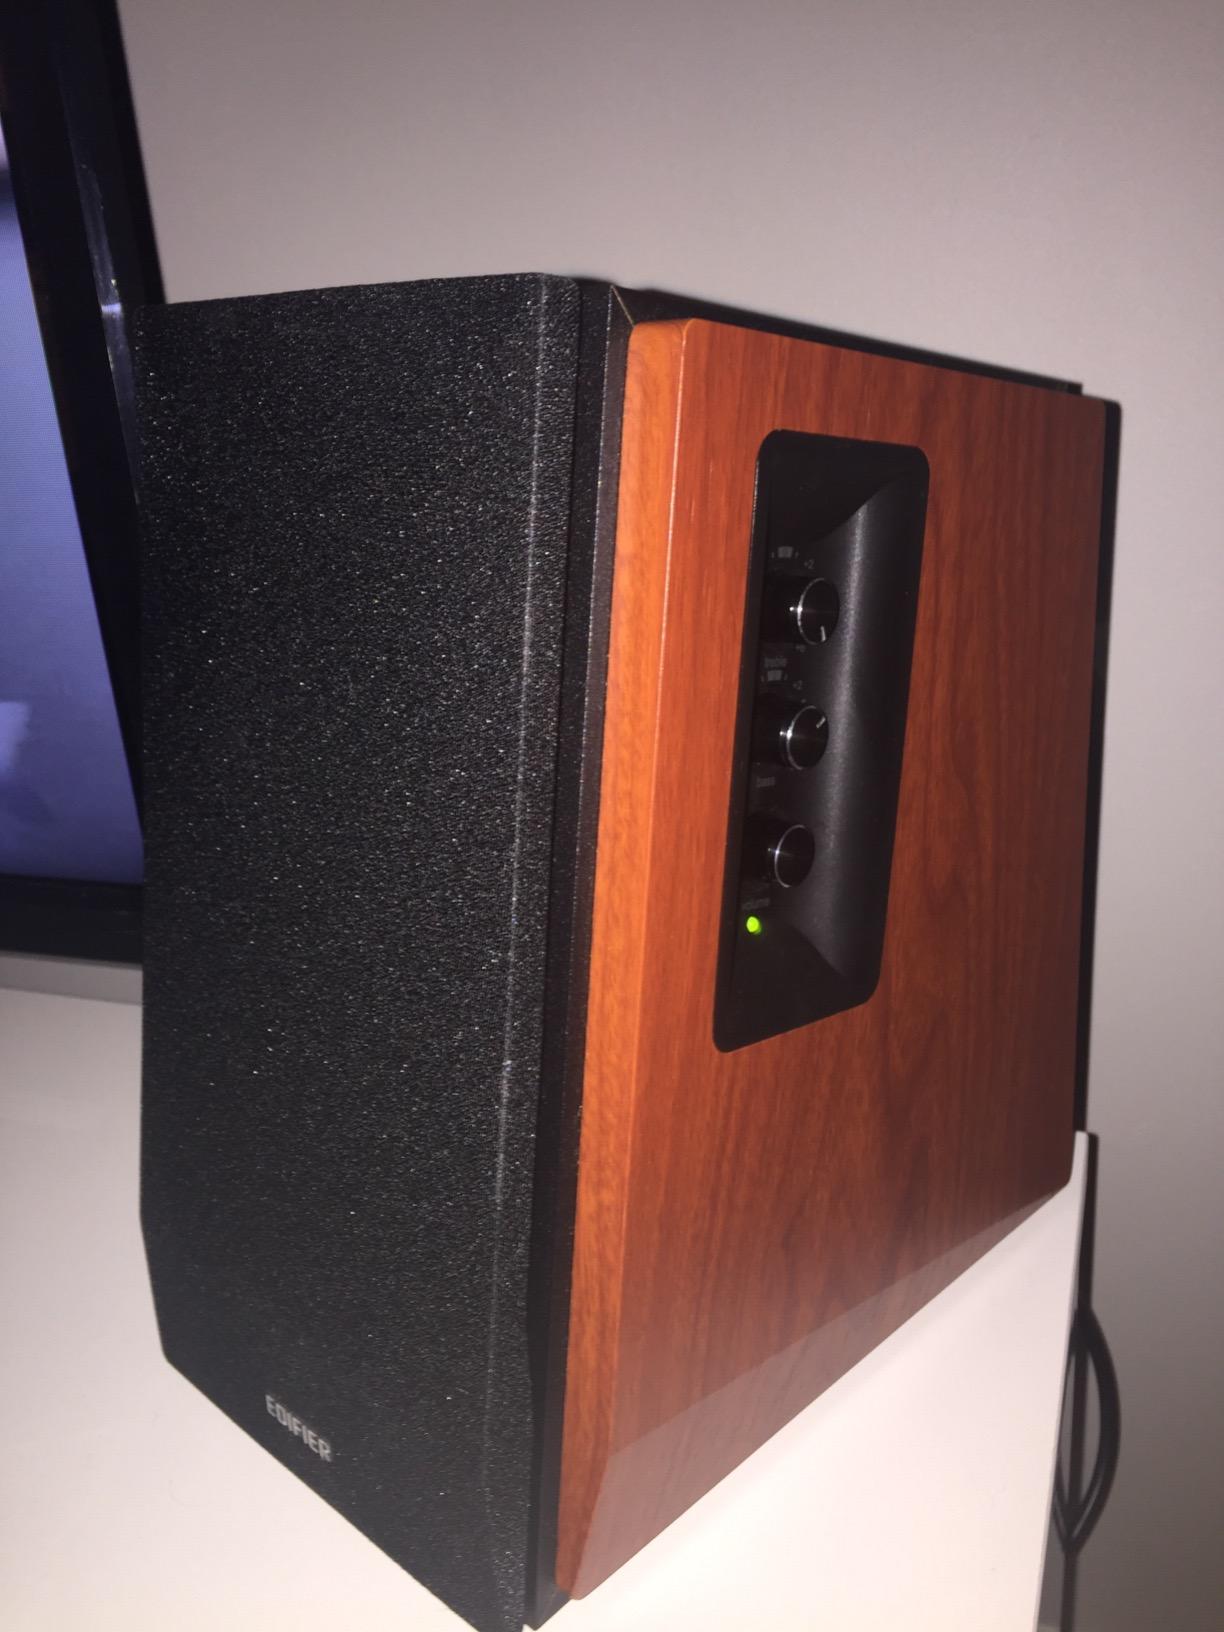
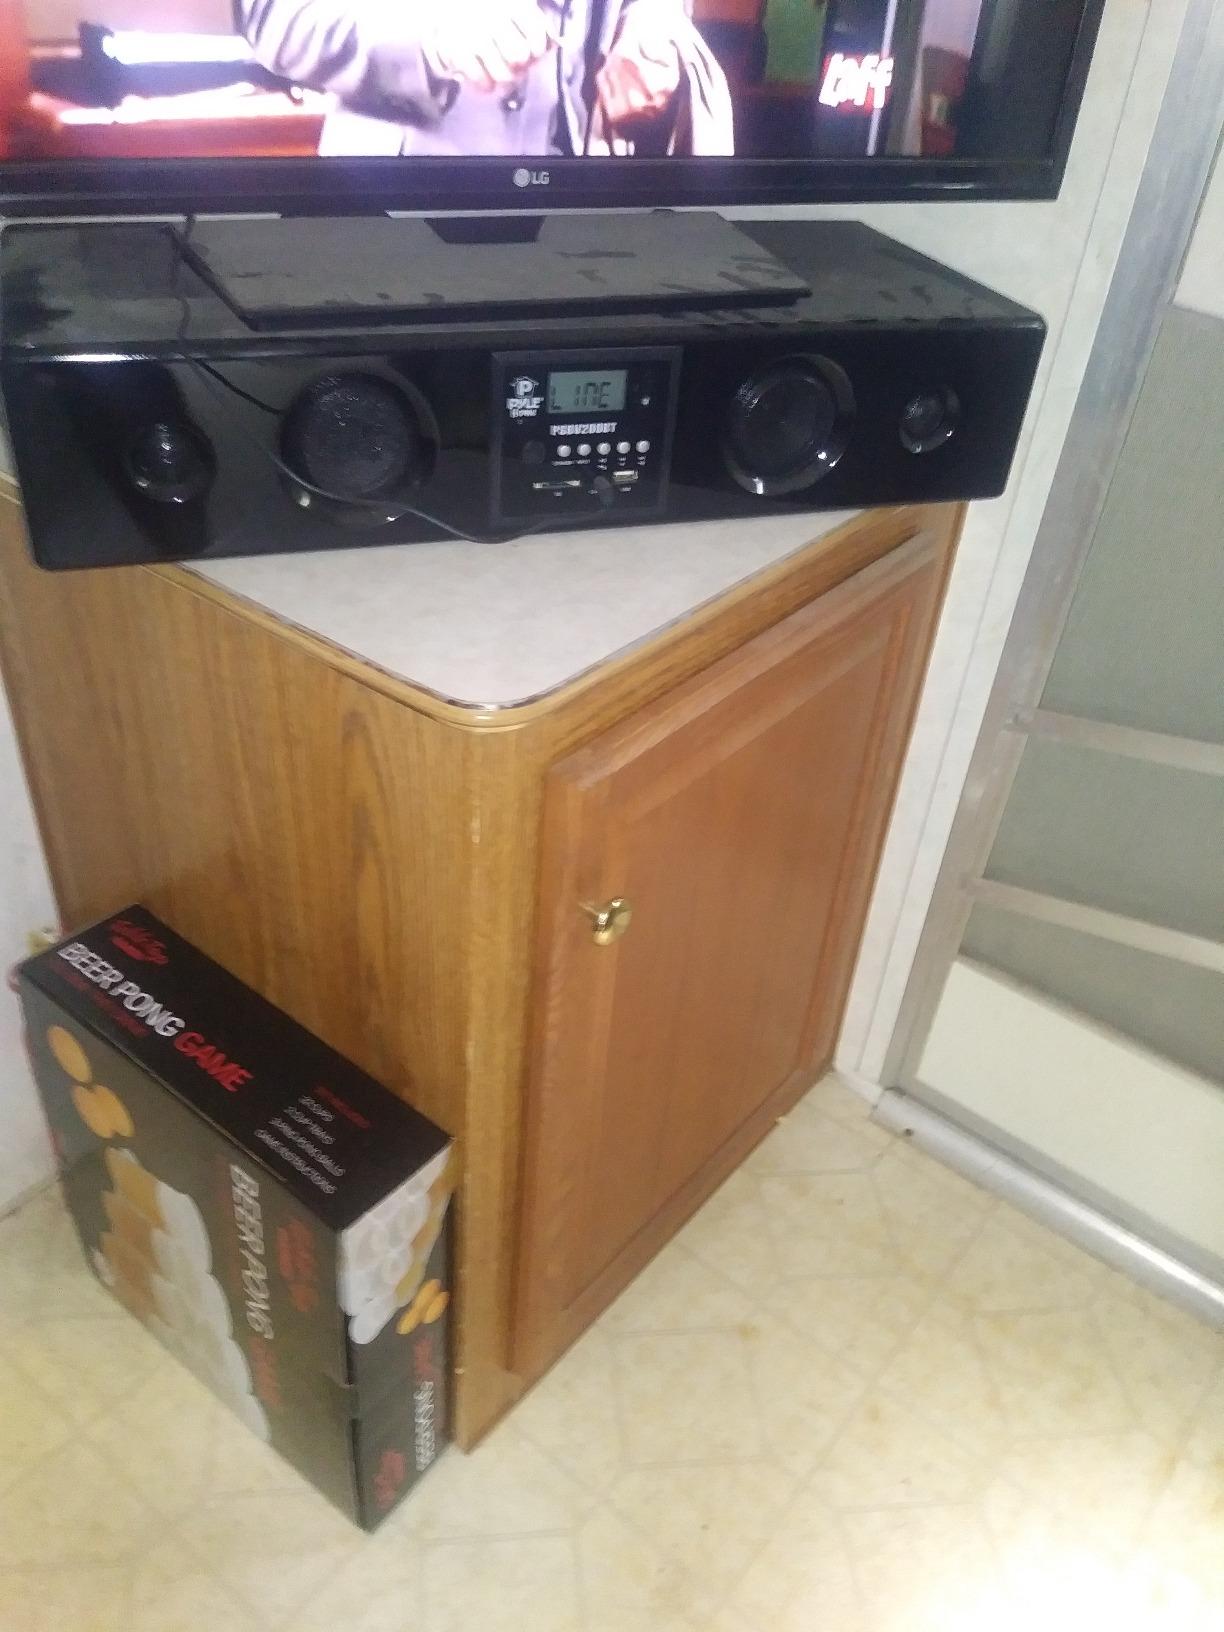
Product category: speaker
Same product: no